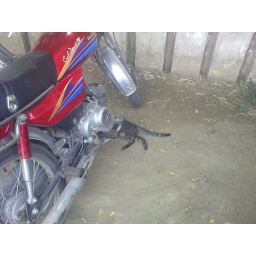
she's sleeping under a bike in my office